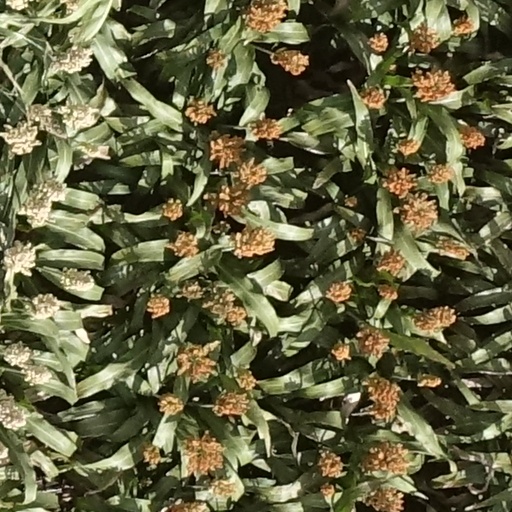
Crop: sorghum